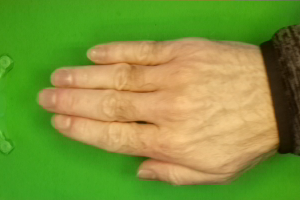
Label: paper